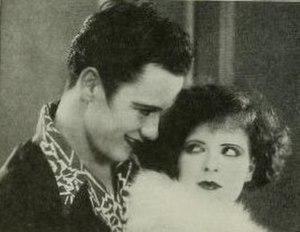
Il faut que tu m'épouses est un film américain réalisé par Dorothy Arzner, sorti en 1927. C'est l'aptation d'une pièce de théâtre de Louis Verneuil, Tu m'épouseras. Le film est hélas incomplet, il manque deux bobines, mais l'heure restante permet néanmoins d'apprécier ce vaudeville américanisé. Il semble qu'une version restaurée ait été projetée au San Francisco Silent Film Festival SFSFF en 2017.